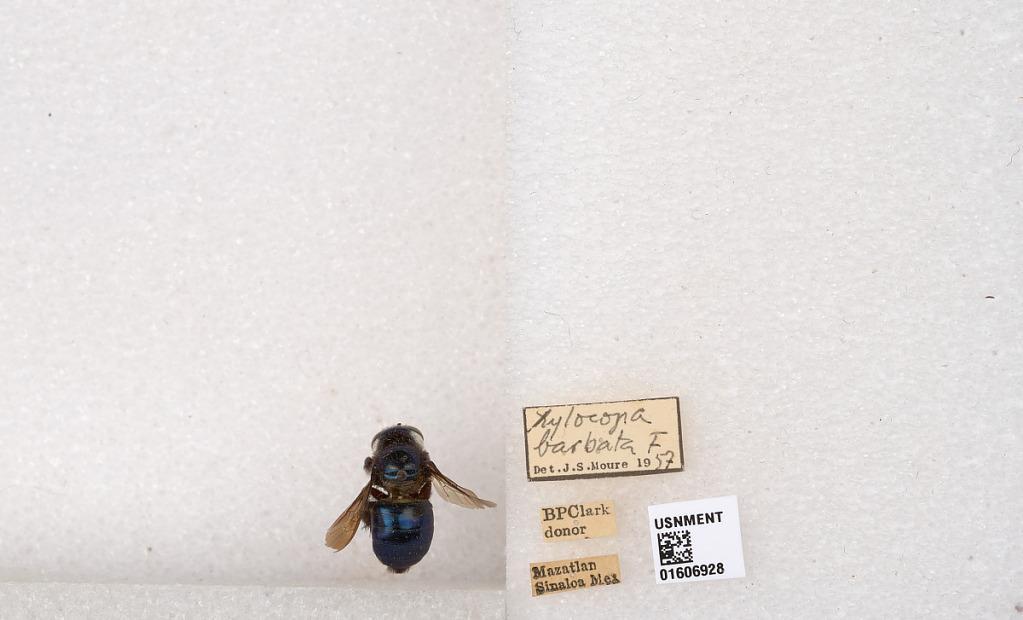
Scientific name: Xylocopa (Schonnherria) barbatella Cockerell
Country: Mexico
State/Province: Sinaloa
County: Mazatlan
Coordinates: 23.2527, -106.393
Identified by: Moure, J., (BRAZIL)